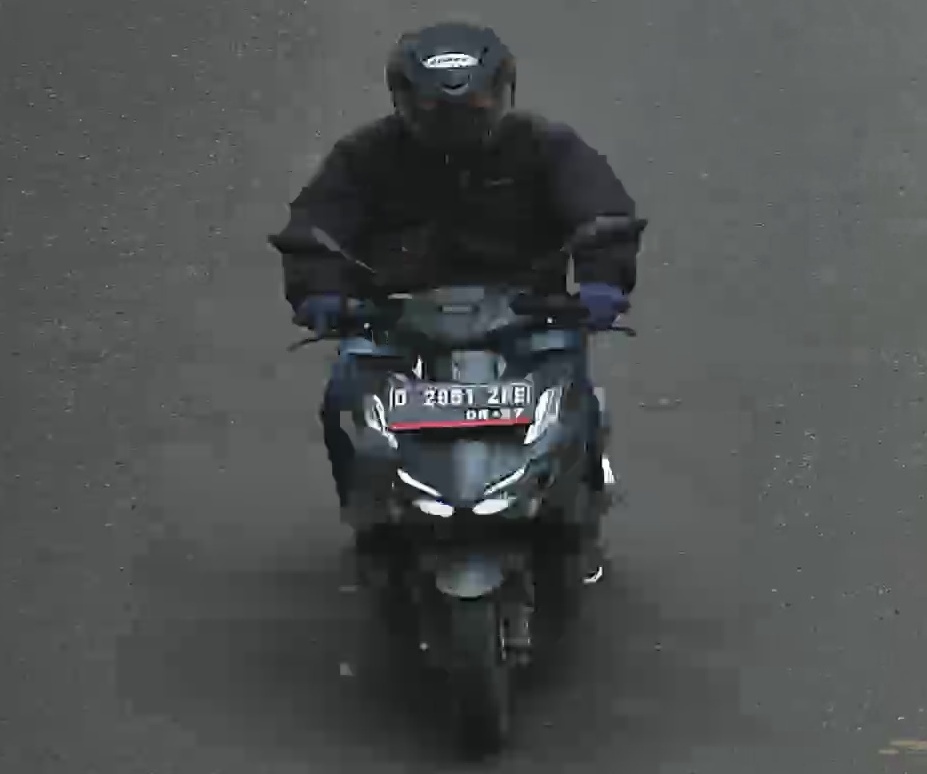
person-with-helmet: 1
person-without-helmet: 0